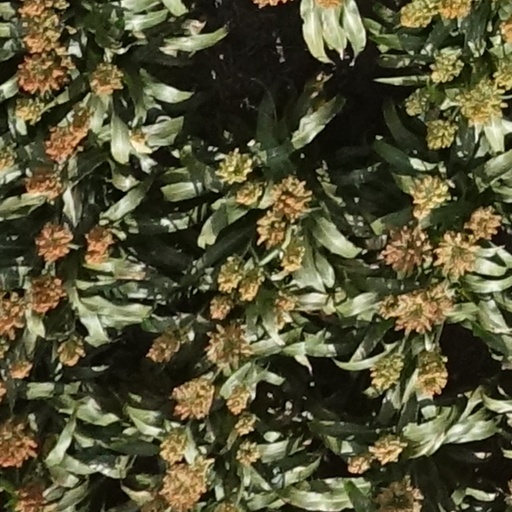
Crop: sorghum